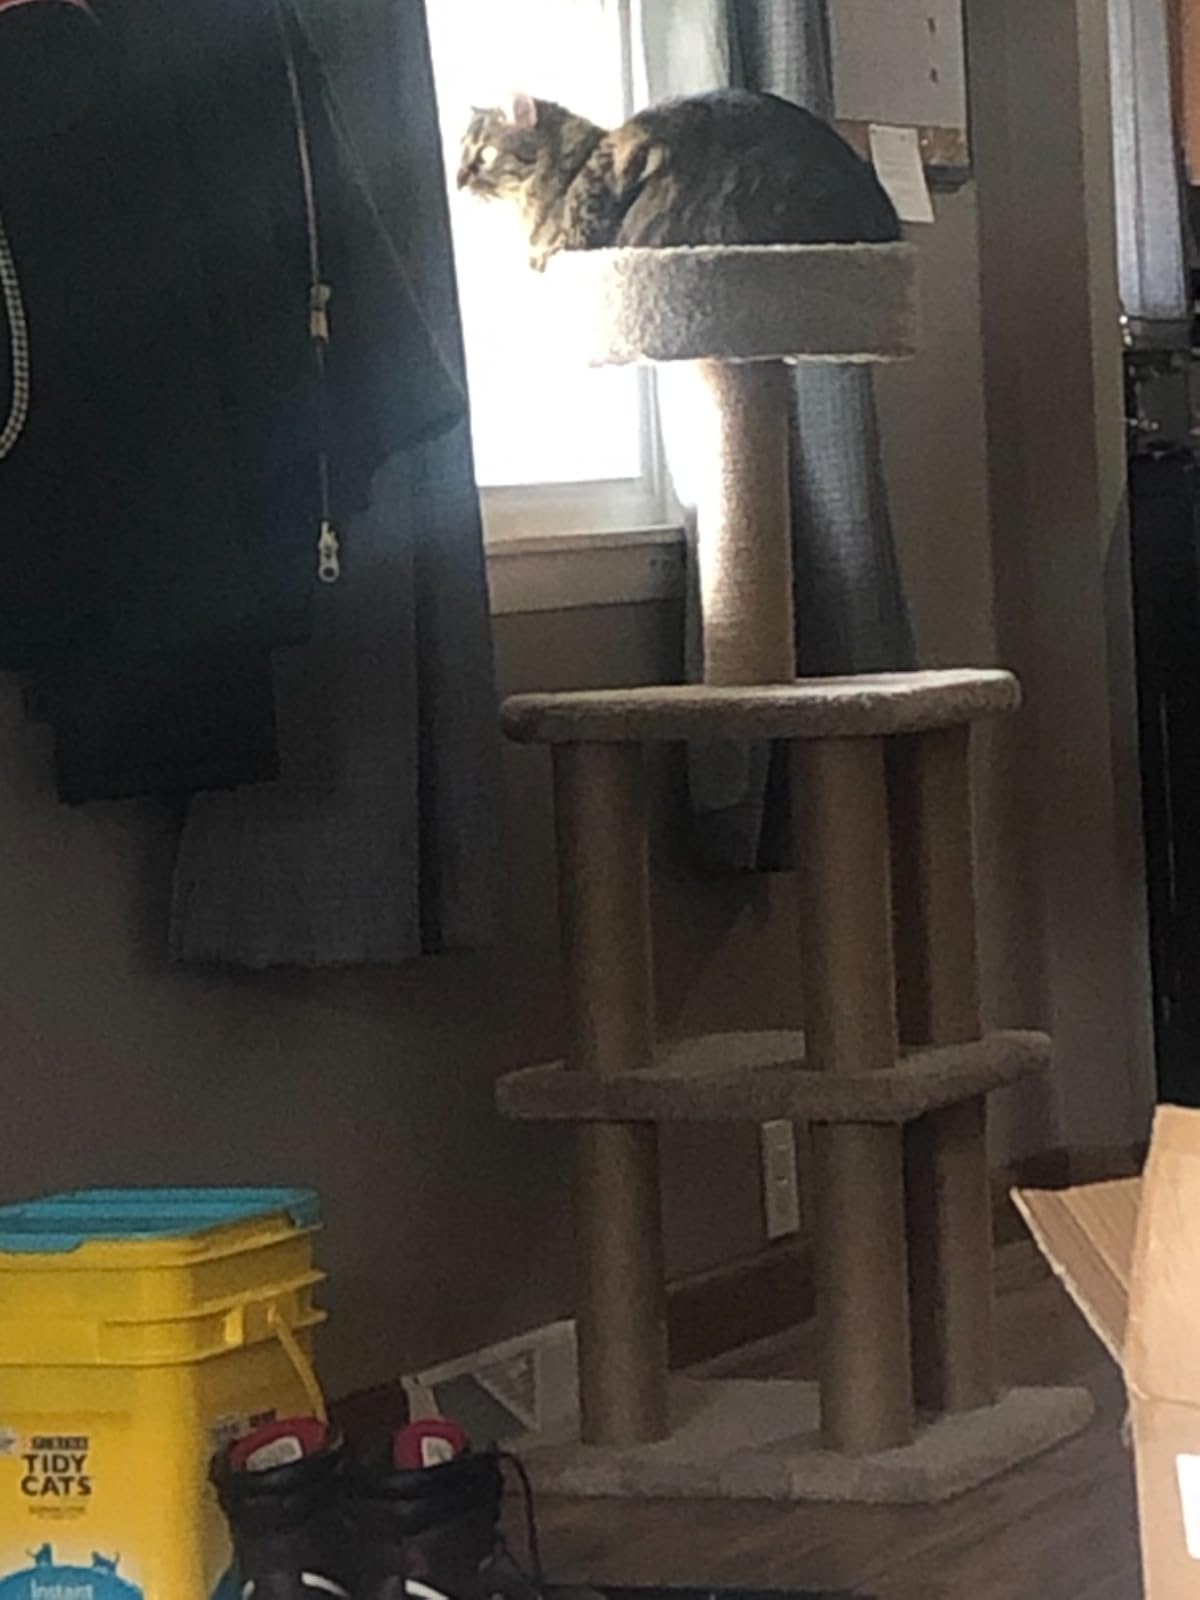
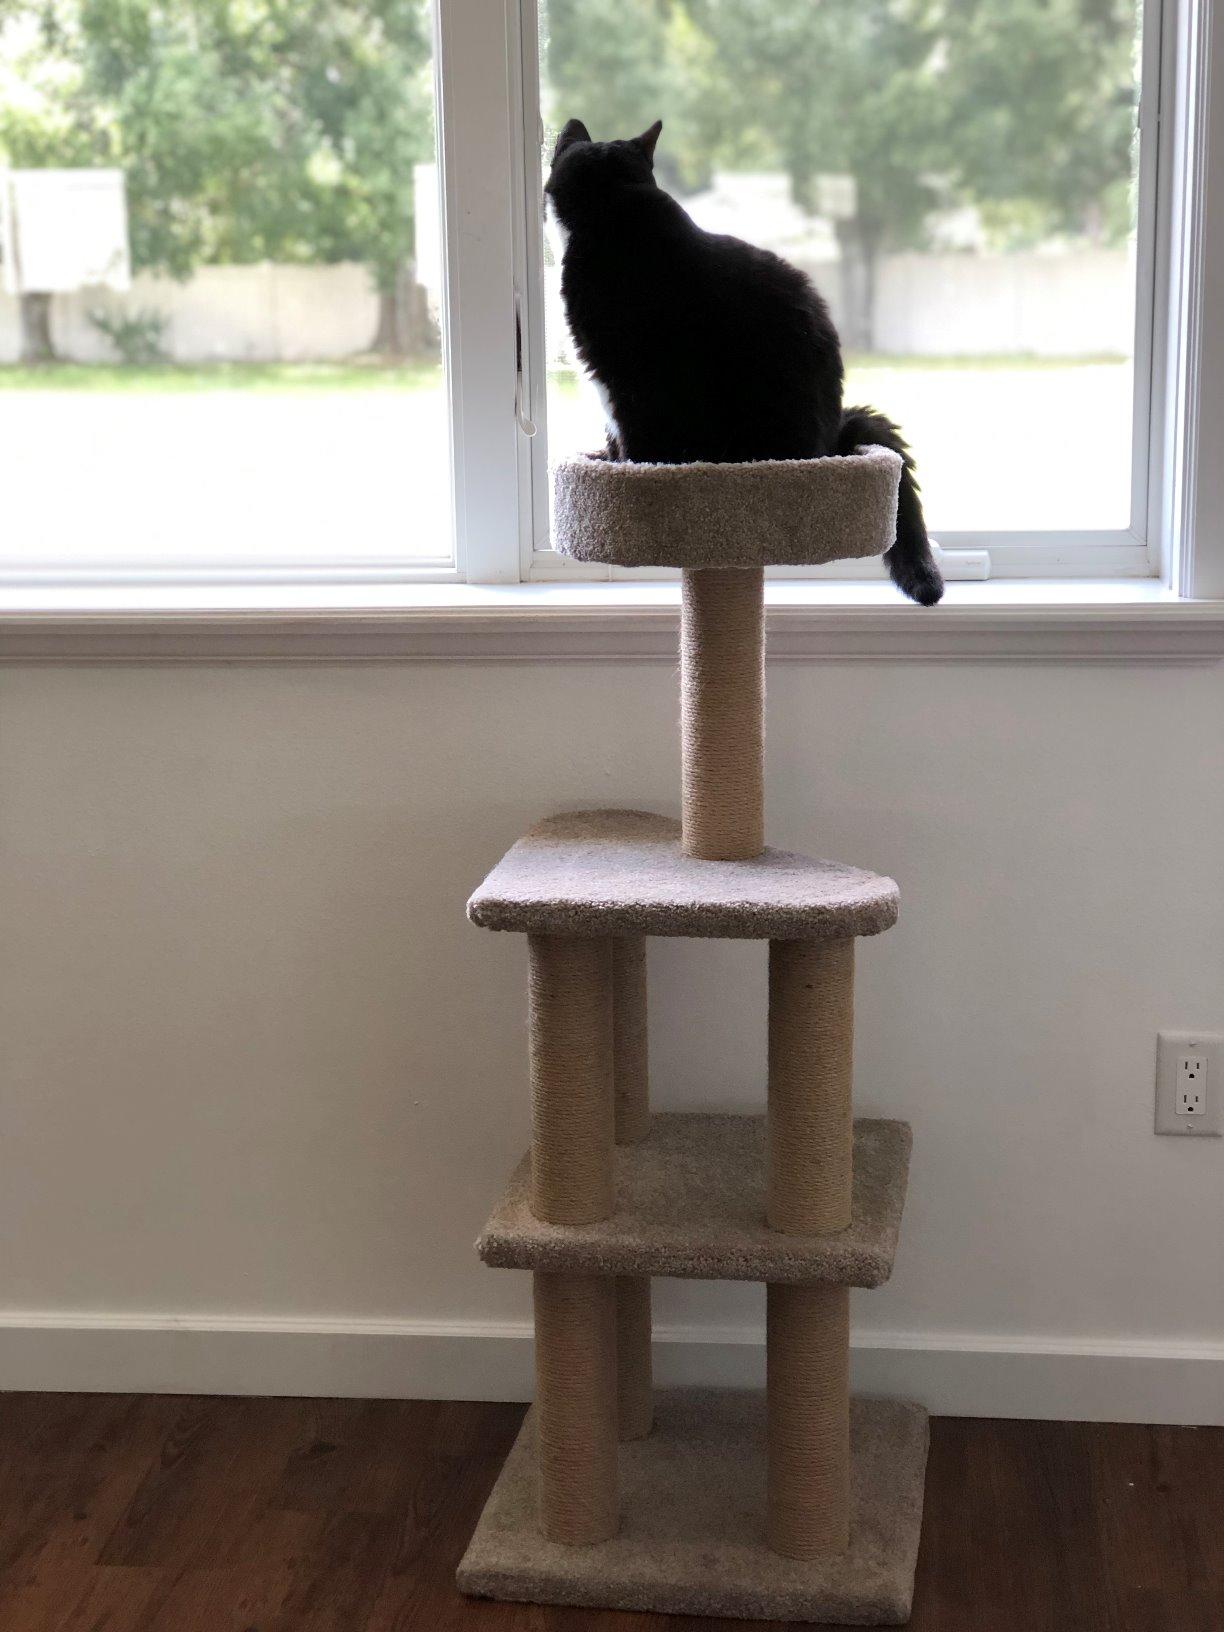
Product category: items_cat tree
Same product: yes